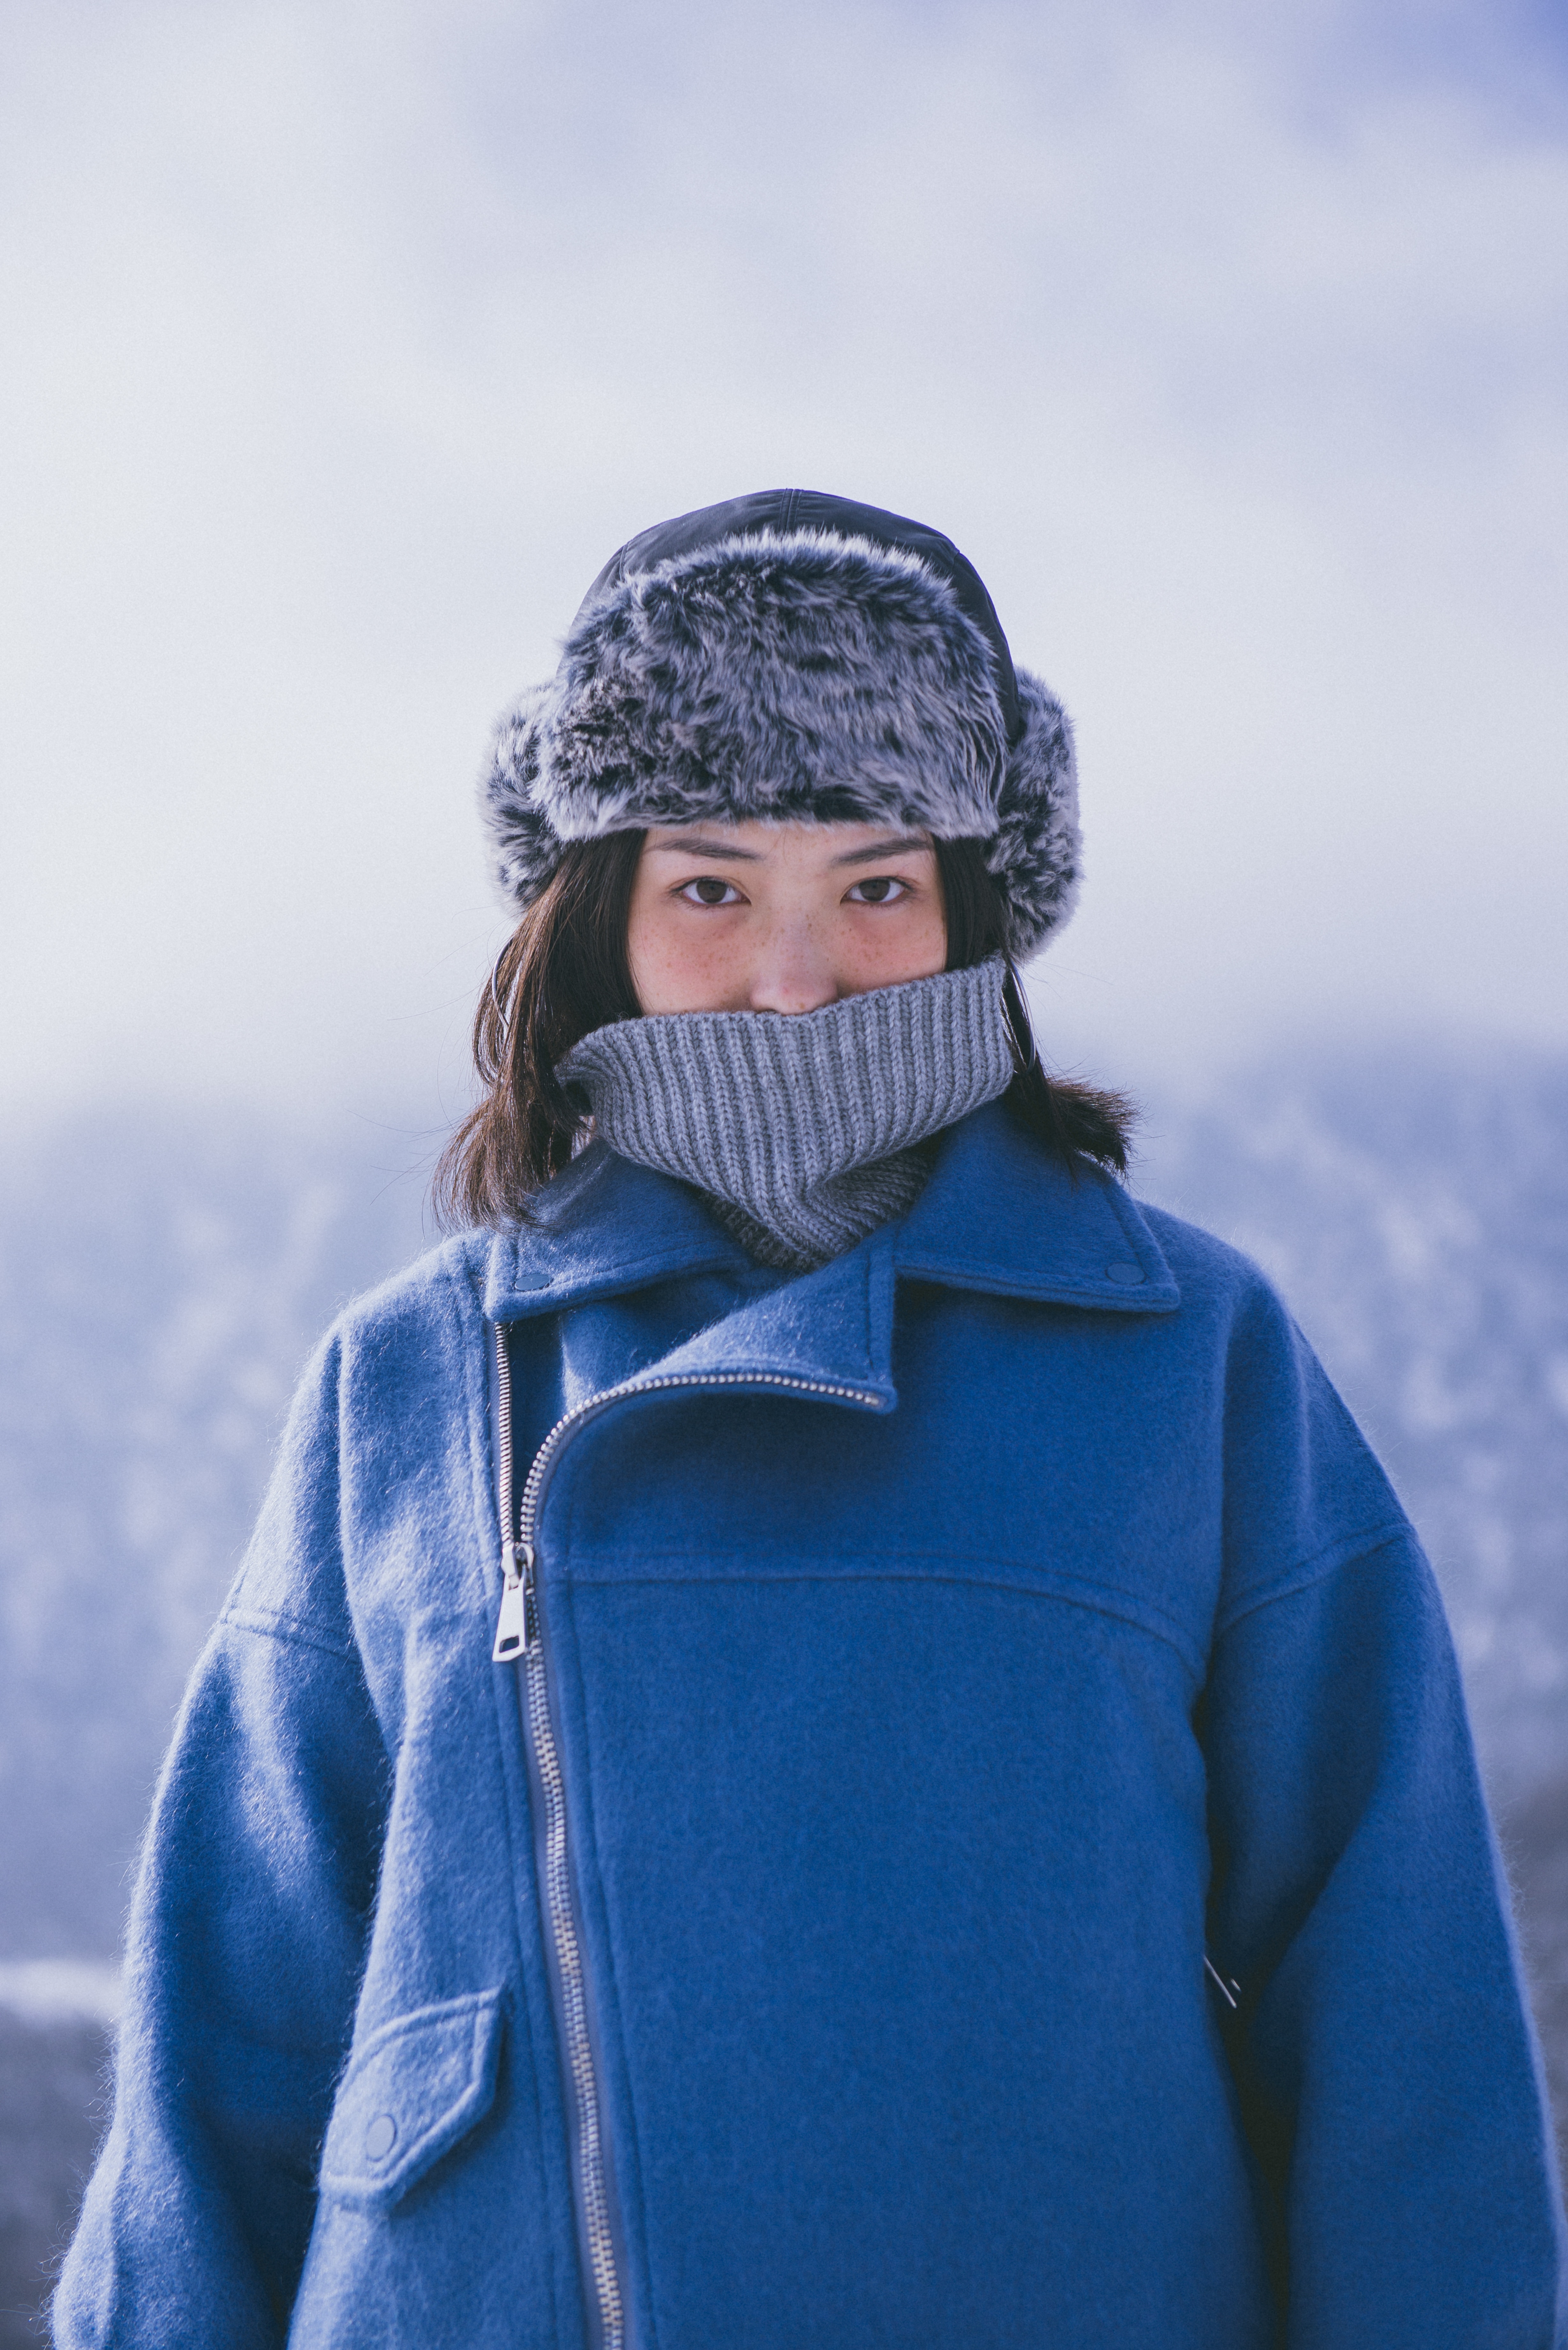
snow, winter, woman, female, spring, weather, hat, blue, clothing, lady, outerwear, season, jumper